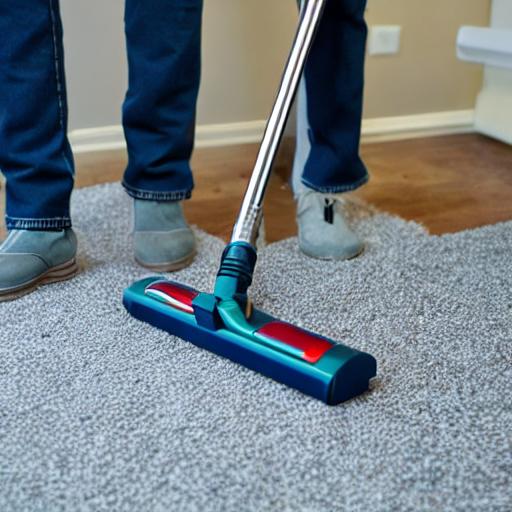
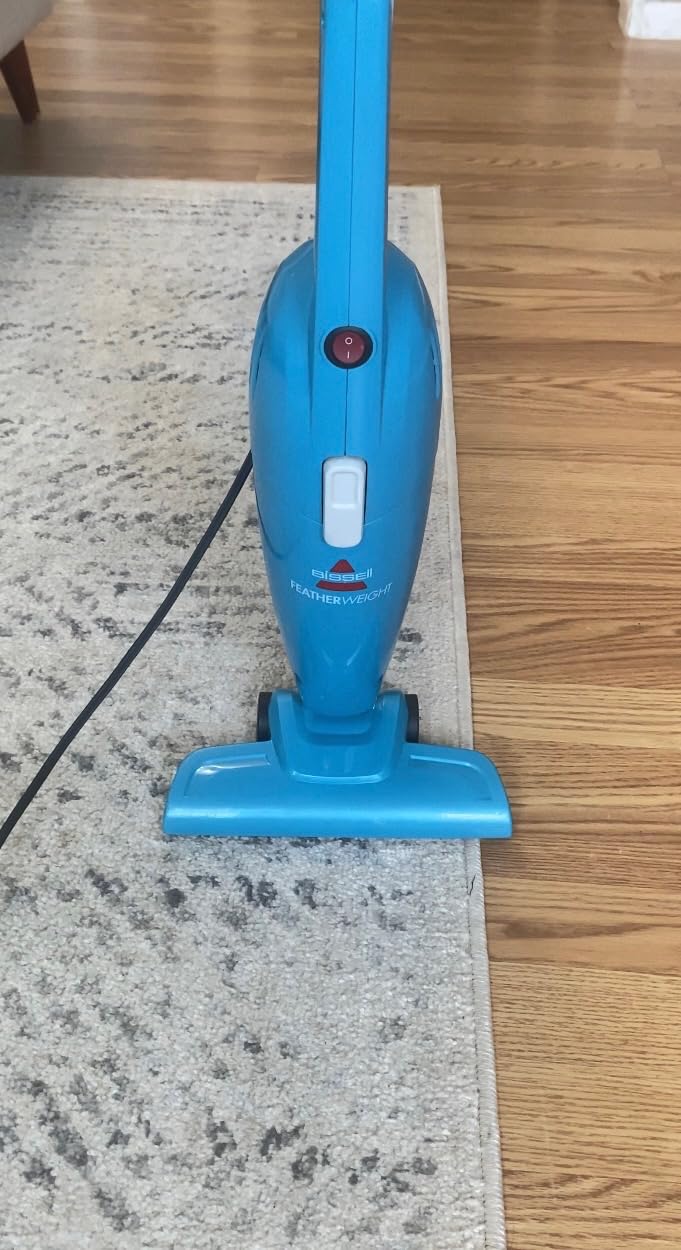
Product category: items_vacuum
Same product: no